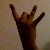
The image shows a hand gesture representing the number 8 in Indian Sign Language.